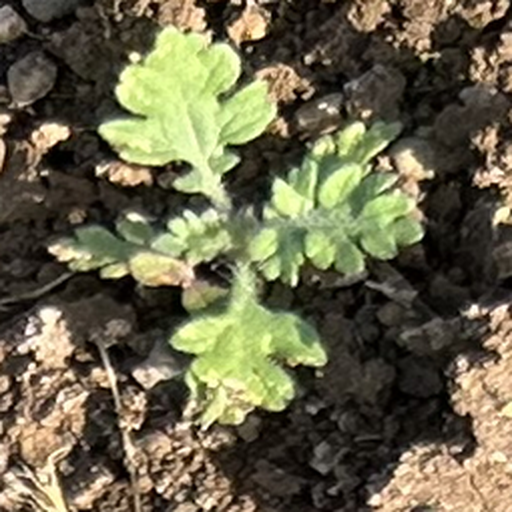
Weed species: Gajar_gavat_(Parthenium hysterophorus)